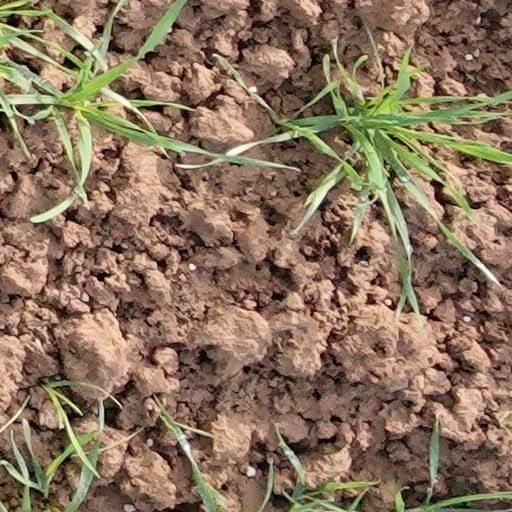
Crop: wheat